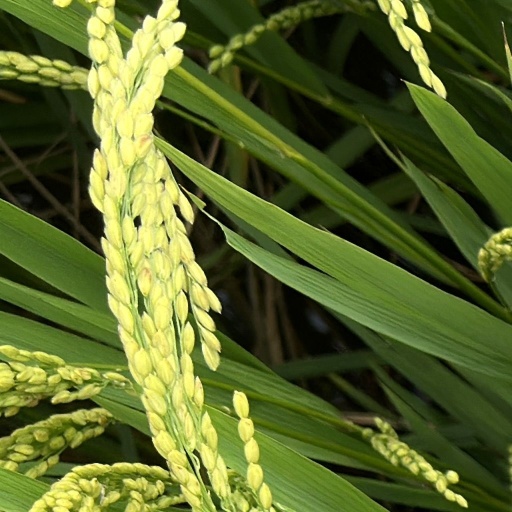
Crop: rice